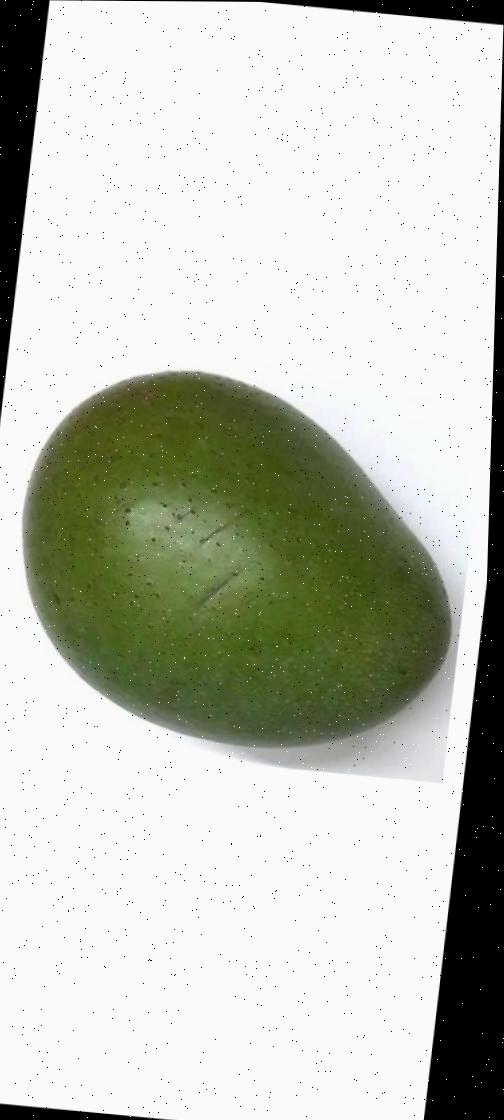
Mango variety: Ashshina Zhinuk